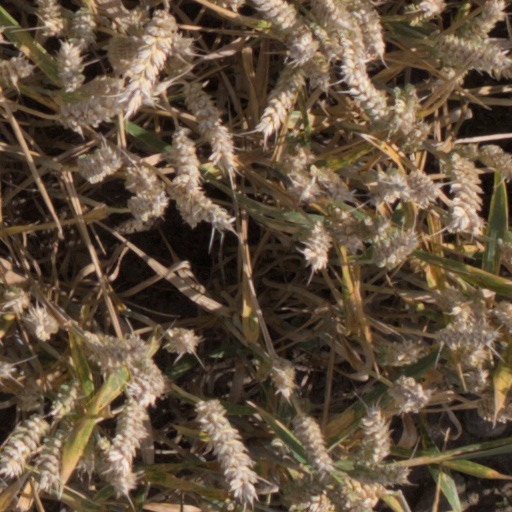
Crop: wheat